Mostafa Heydari

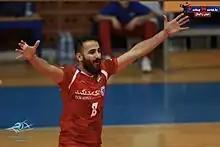

Mostafa Heydari (born 14 December 1991) is an Iranian professional volleyball player. He is part of the Iranian national team, and a two–time Asian Champion (2019, 2021). At the professional club level, he plays for Mes Rafsanjan.